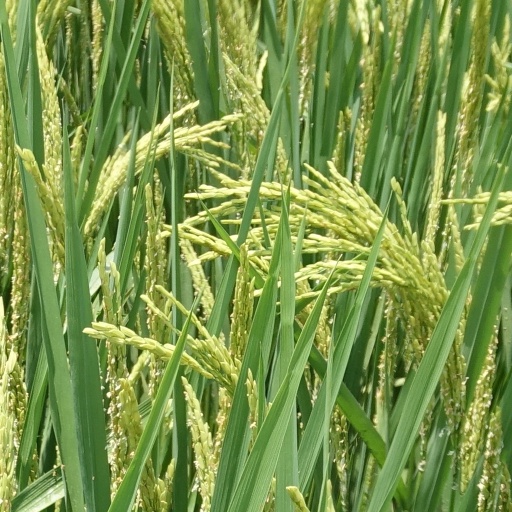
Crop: rice